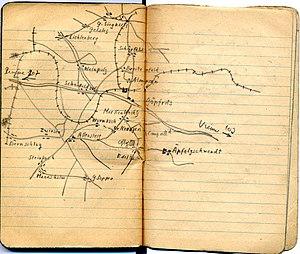
Carte de situation réalisée en mai 1945 par Jean-Louis Vernier, prisonnier durant la seconde guerre mondiale à l'Oflag XVII-A. Extrait du carnet ramené de captivité.
L'Oflag XVII-A est un camp de prisonniers de guerre pour officiers situé en Autriche à Edelbach, village aujourd'hui disparu, dans le camp militaire d'Allentsteig, à 100 kilomètres environ au nord-ouest de Vienne.